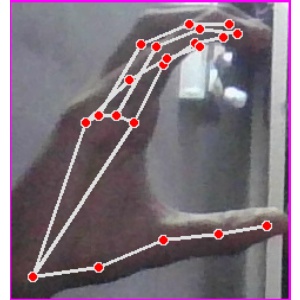
अक्षर: ऋ